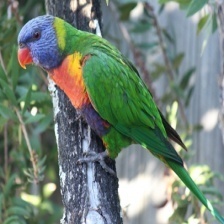
Species: RAINBOW LORIKEET
Scientific name: TRICHOGLOSSUS MOLUCCANUS
ImageNet parent category: lorikeet